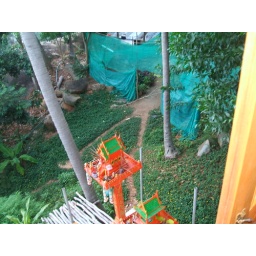
The prayer houses below my window